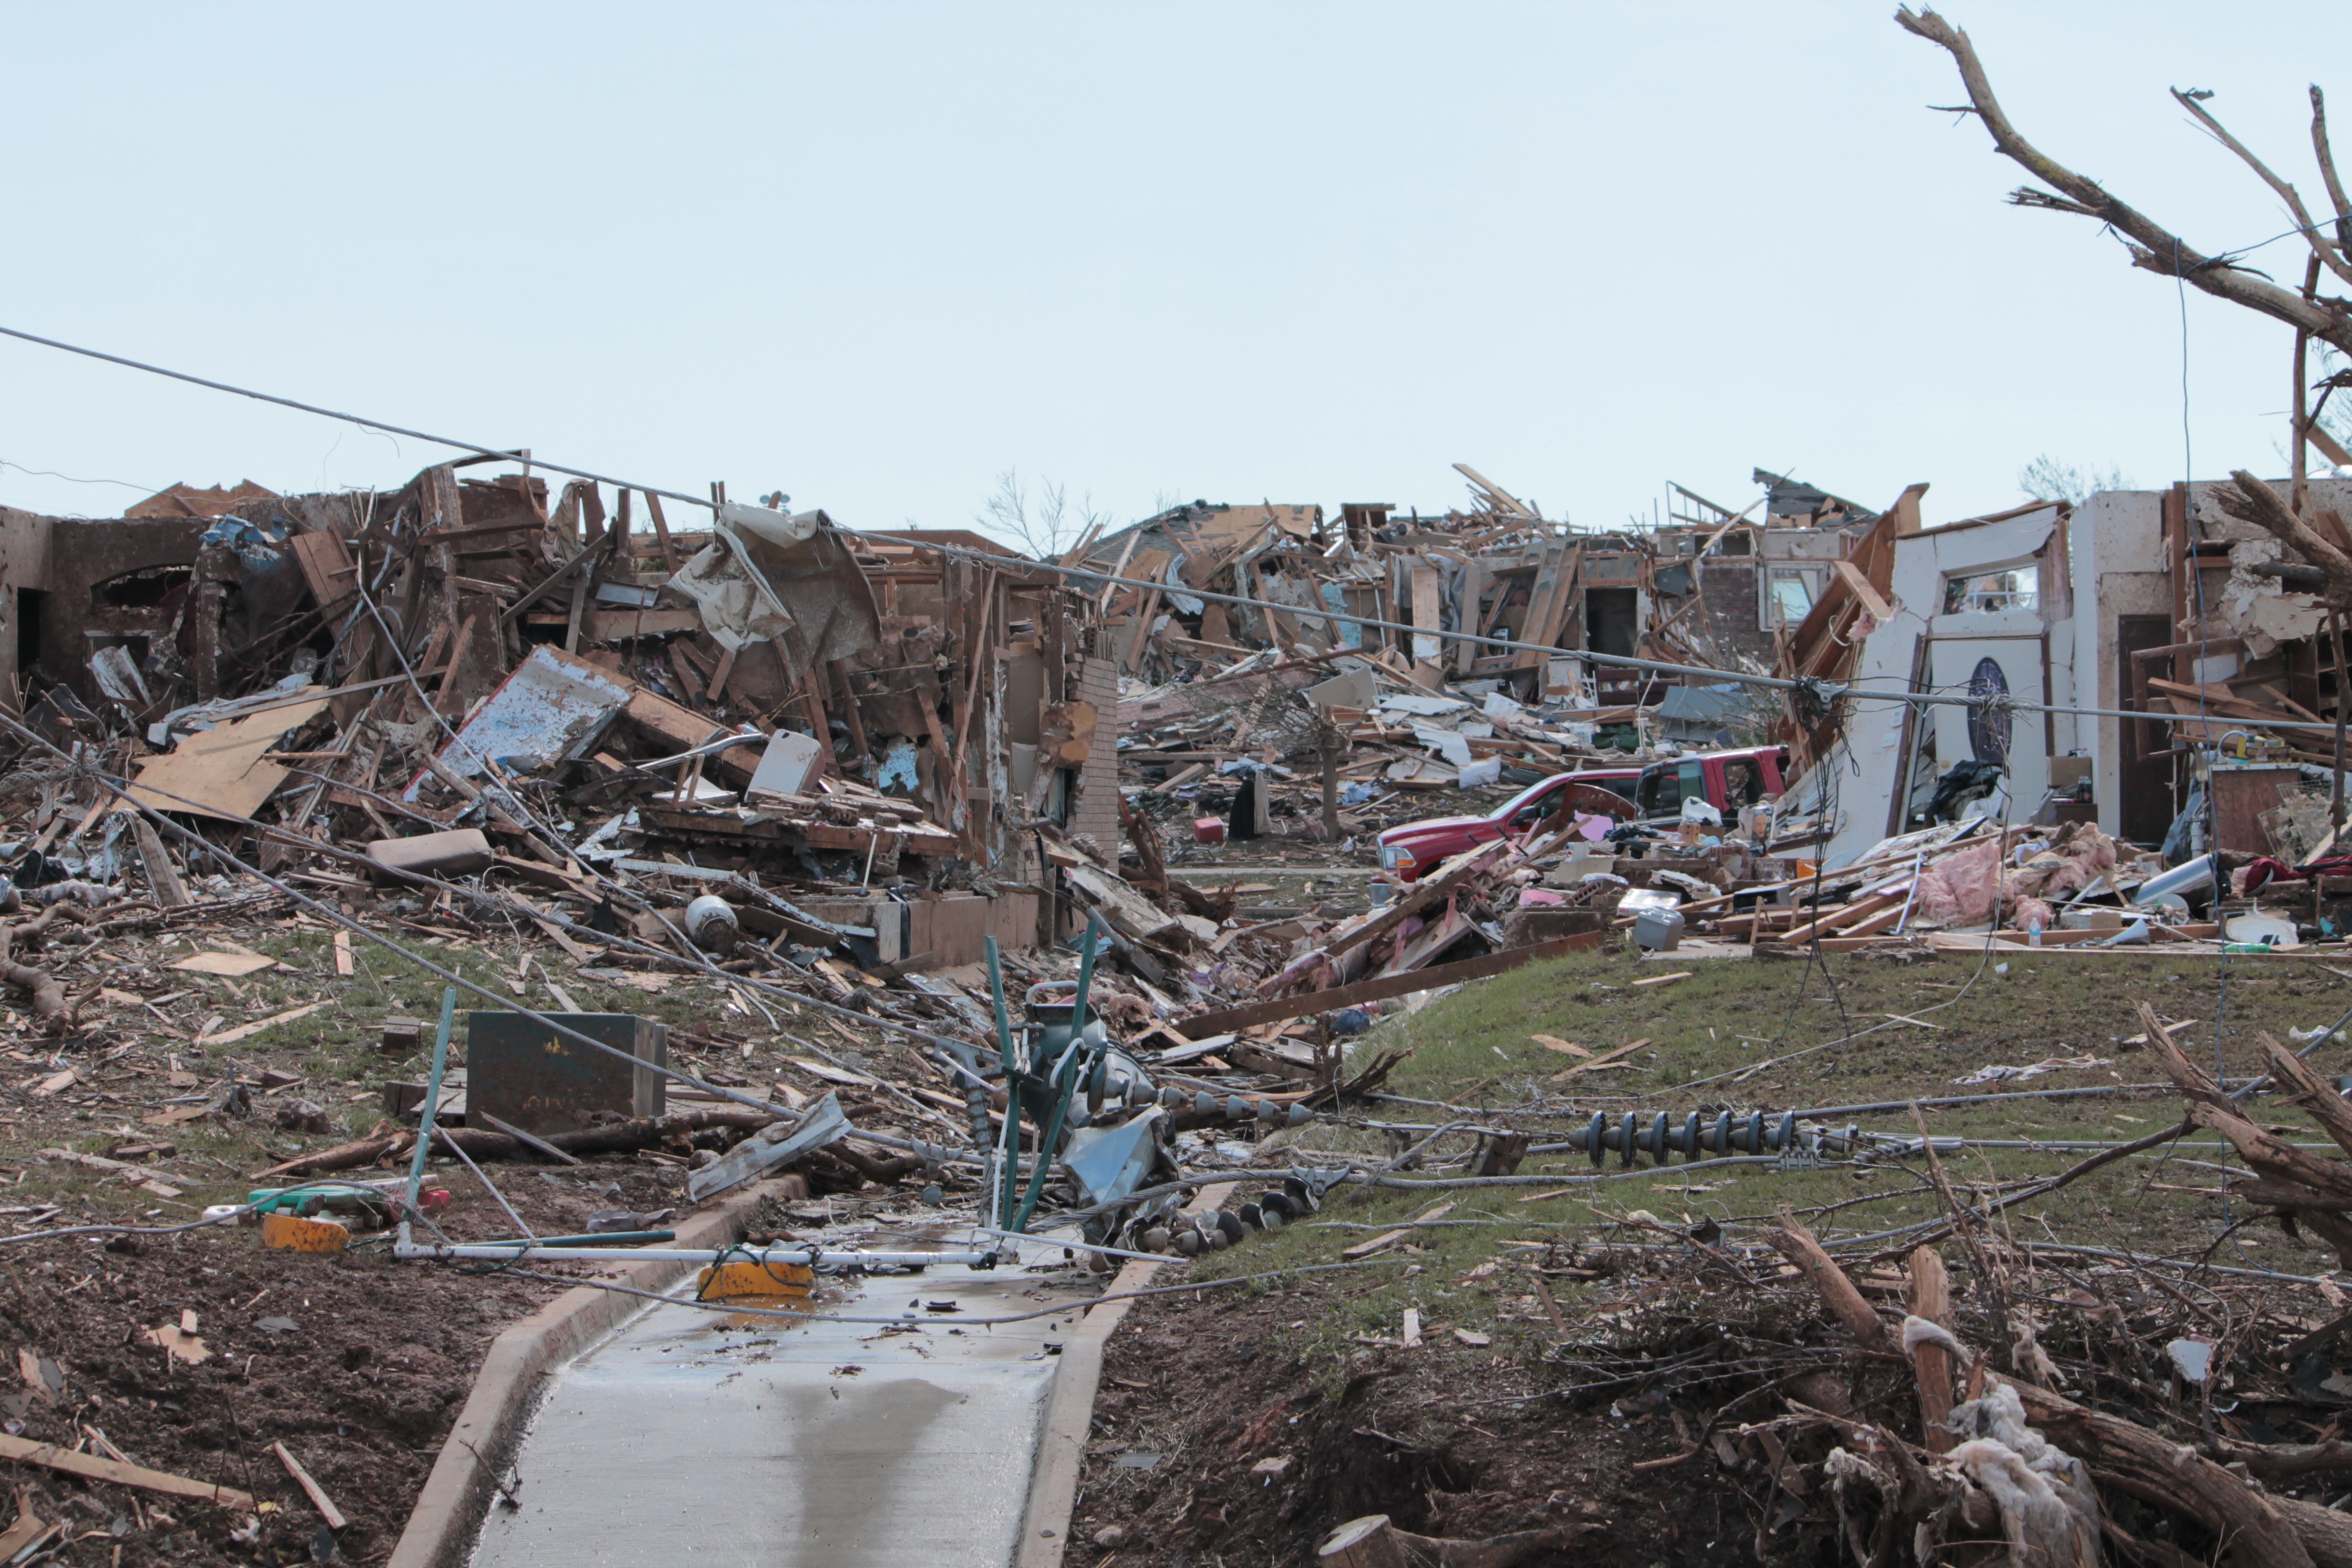
ruin, destroyed, tornado, natural disaster, rubble, disaster, event, destruction, oklahoma, demolition, earthquake, moore, devastation, residential area, geological phenomenon